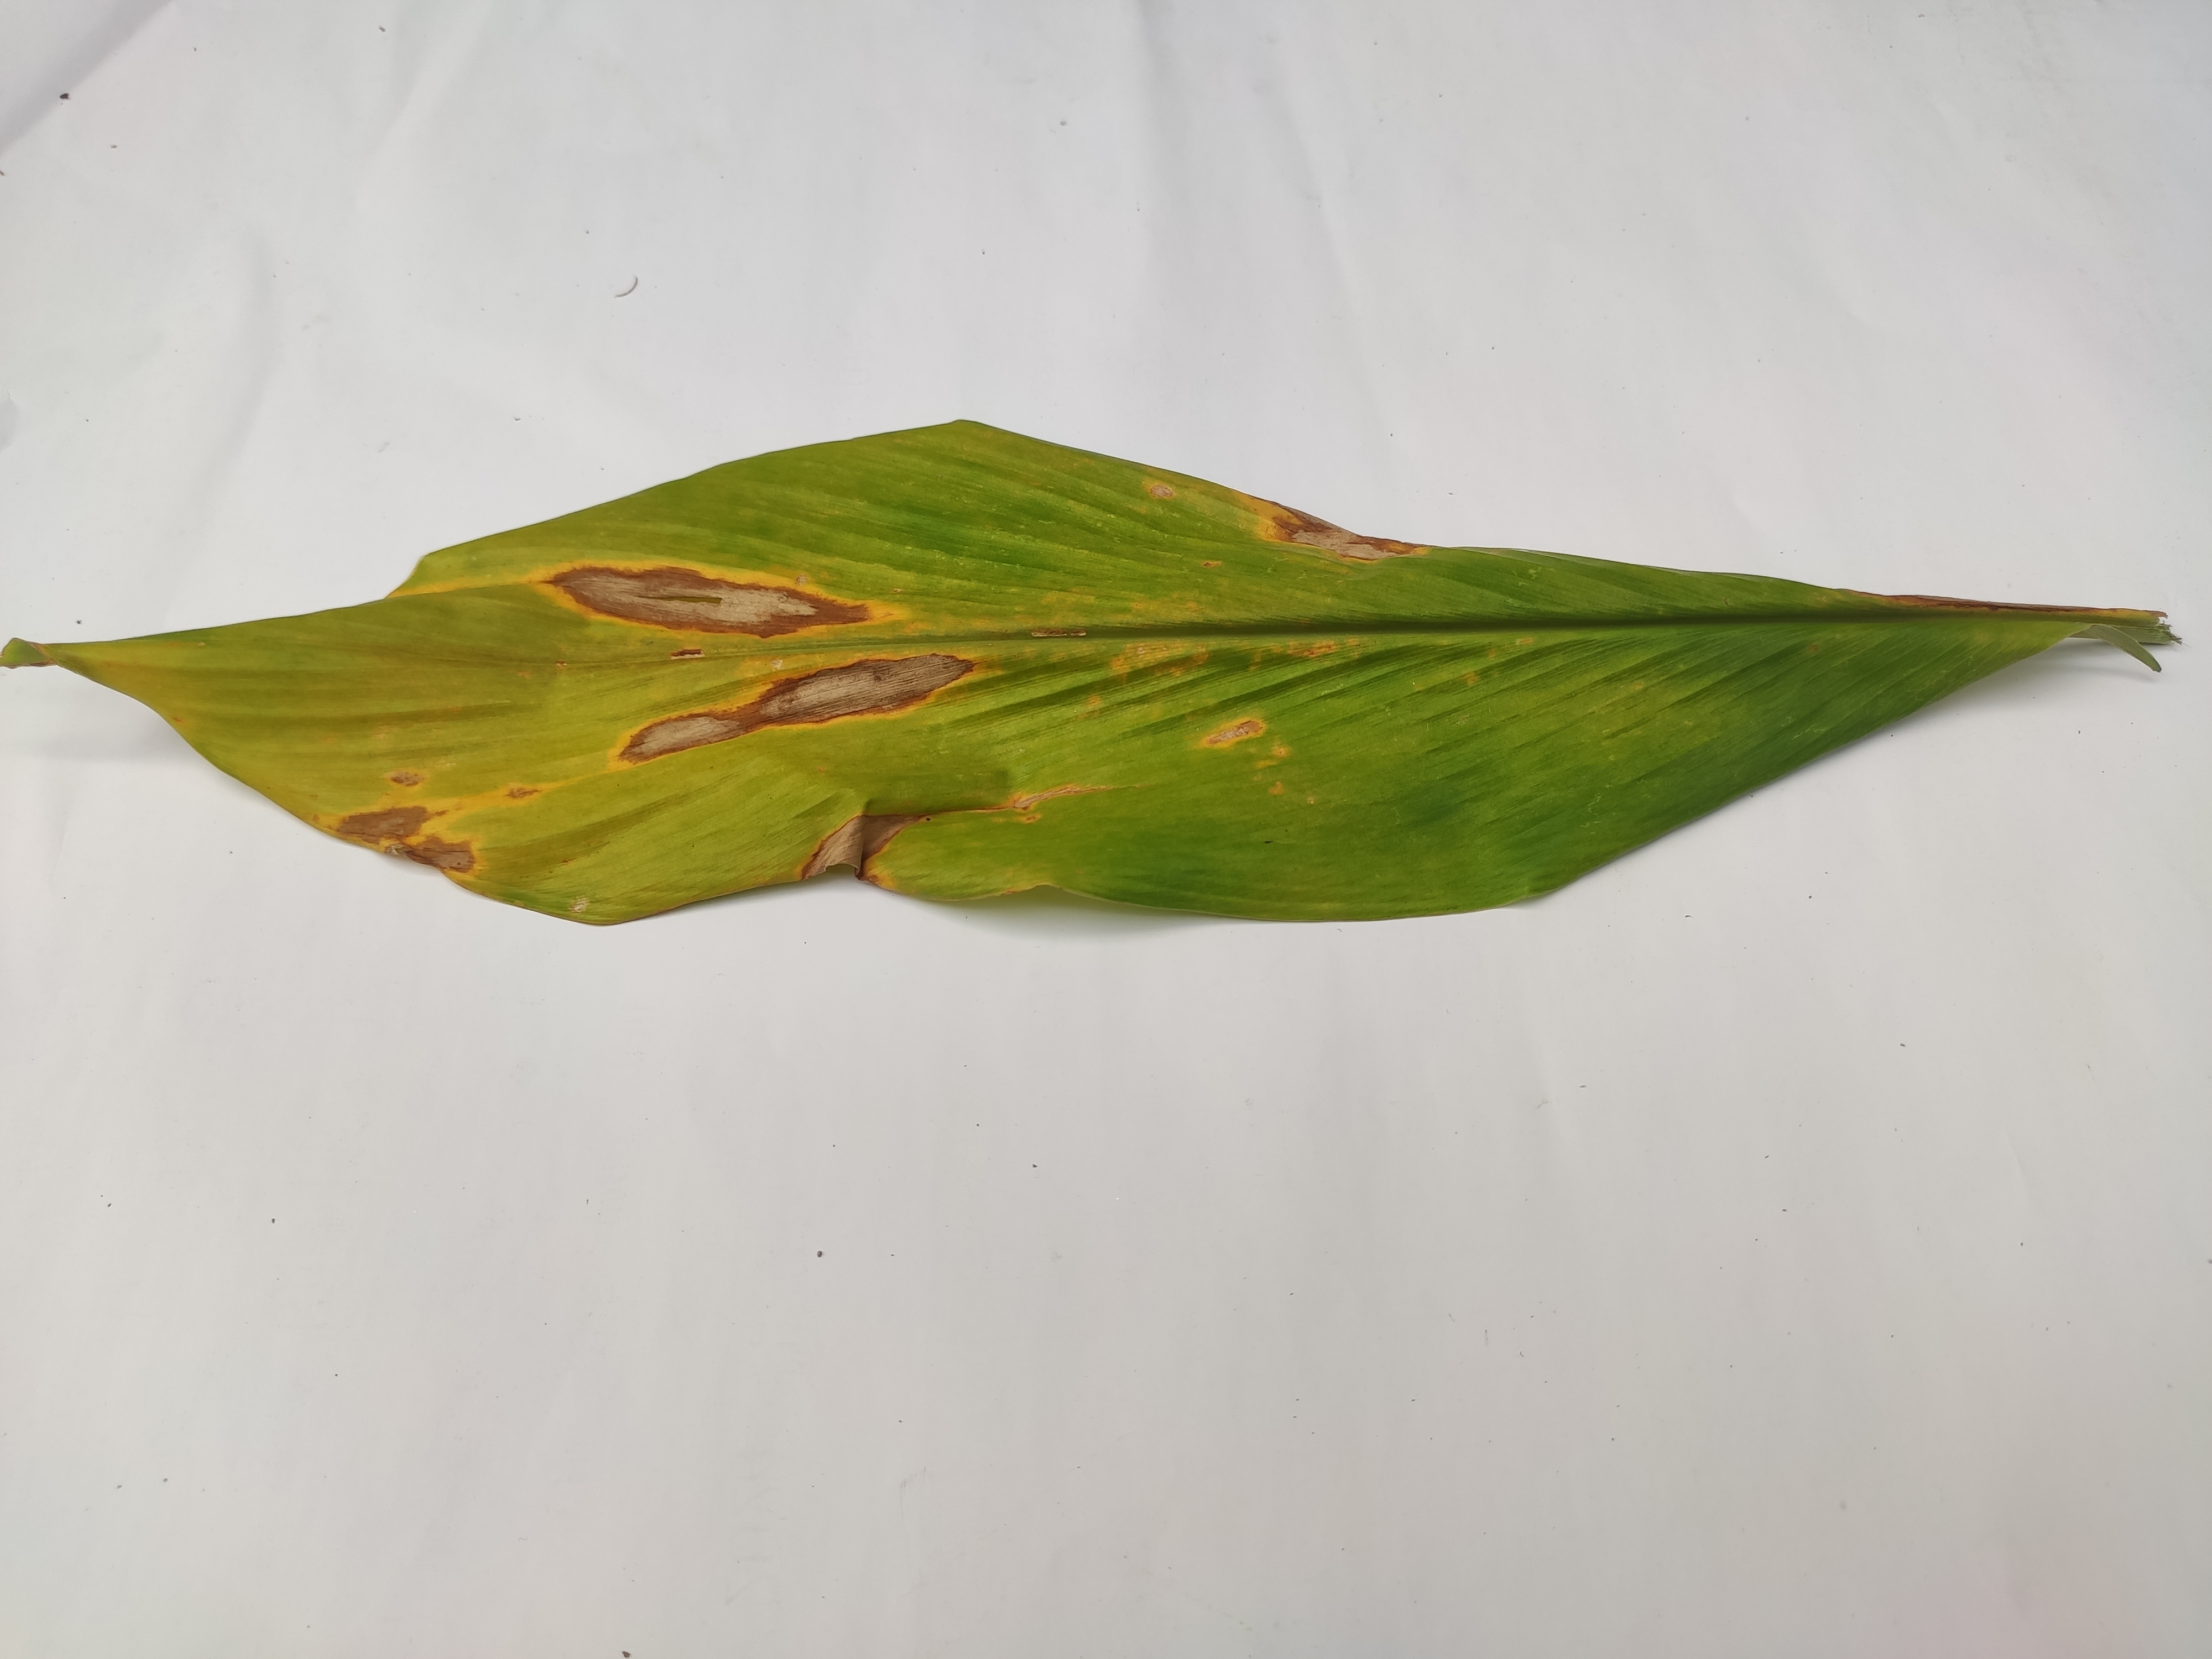
Label: Blotch